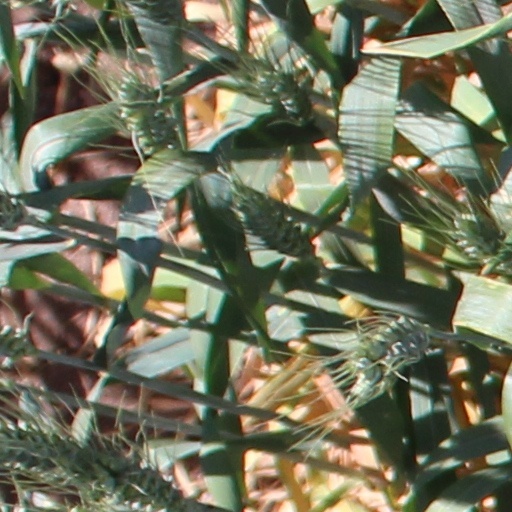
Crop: wheat